GO technologies

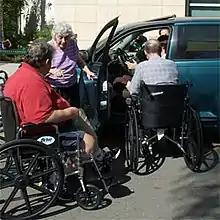
"Mutual Aid Amputee Foundation" conference attendees examining the Soft Touch hand controls.

The Soft Touch was a second thought for GO technologies. Introduced at the 2006 SEMA Expo the product was intended to fill out a hole in the product line by providing equipment to sporty, yet not full-fledged sports car enthusiasts.